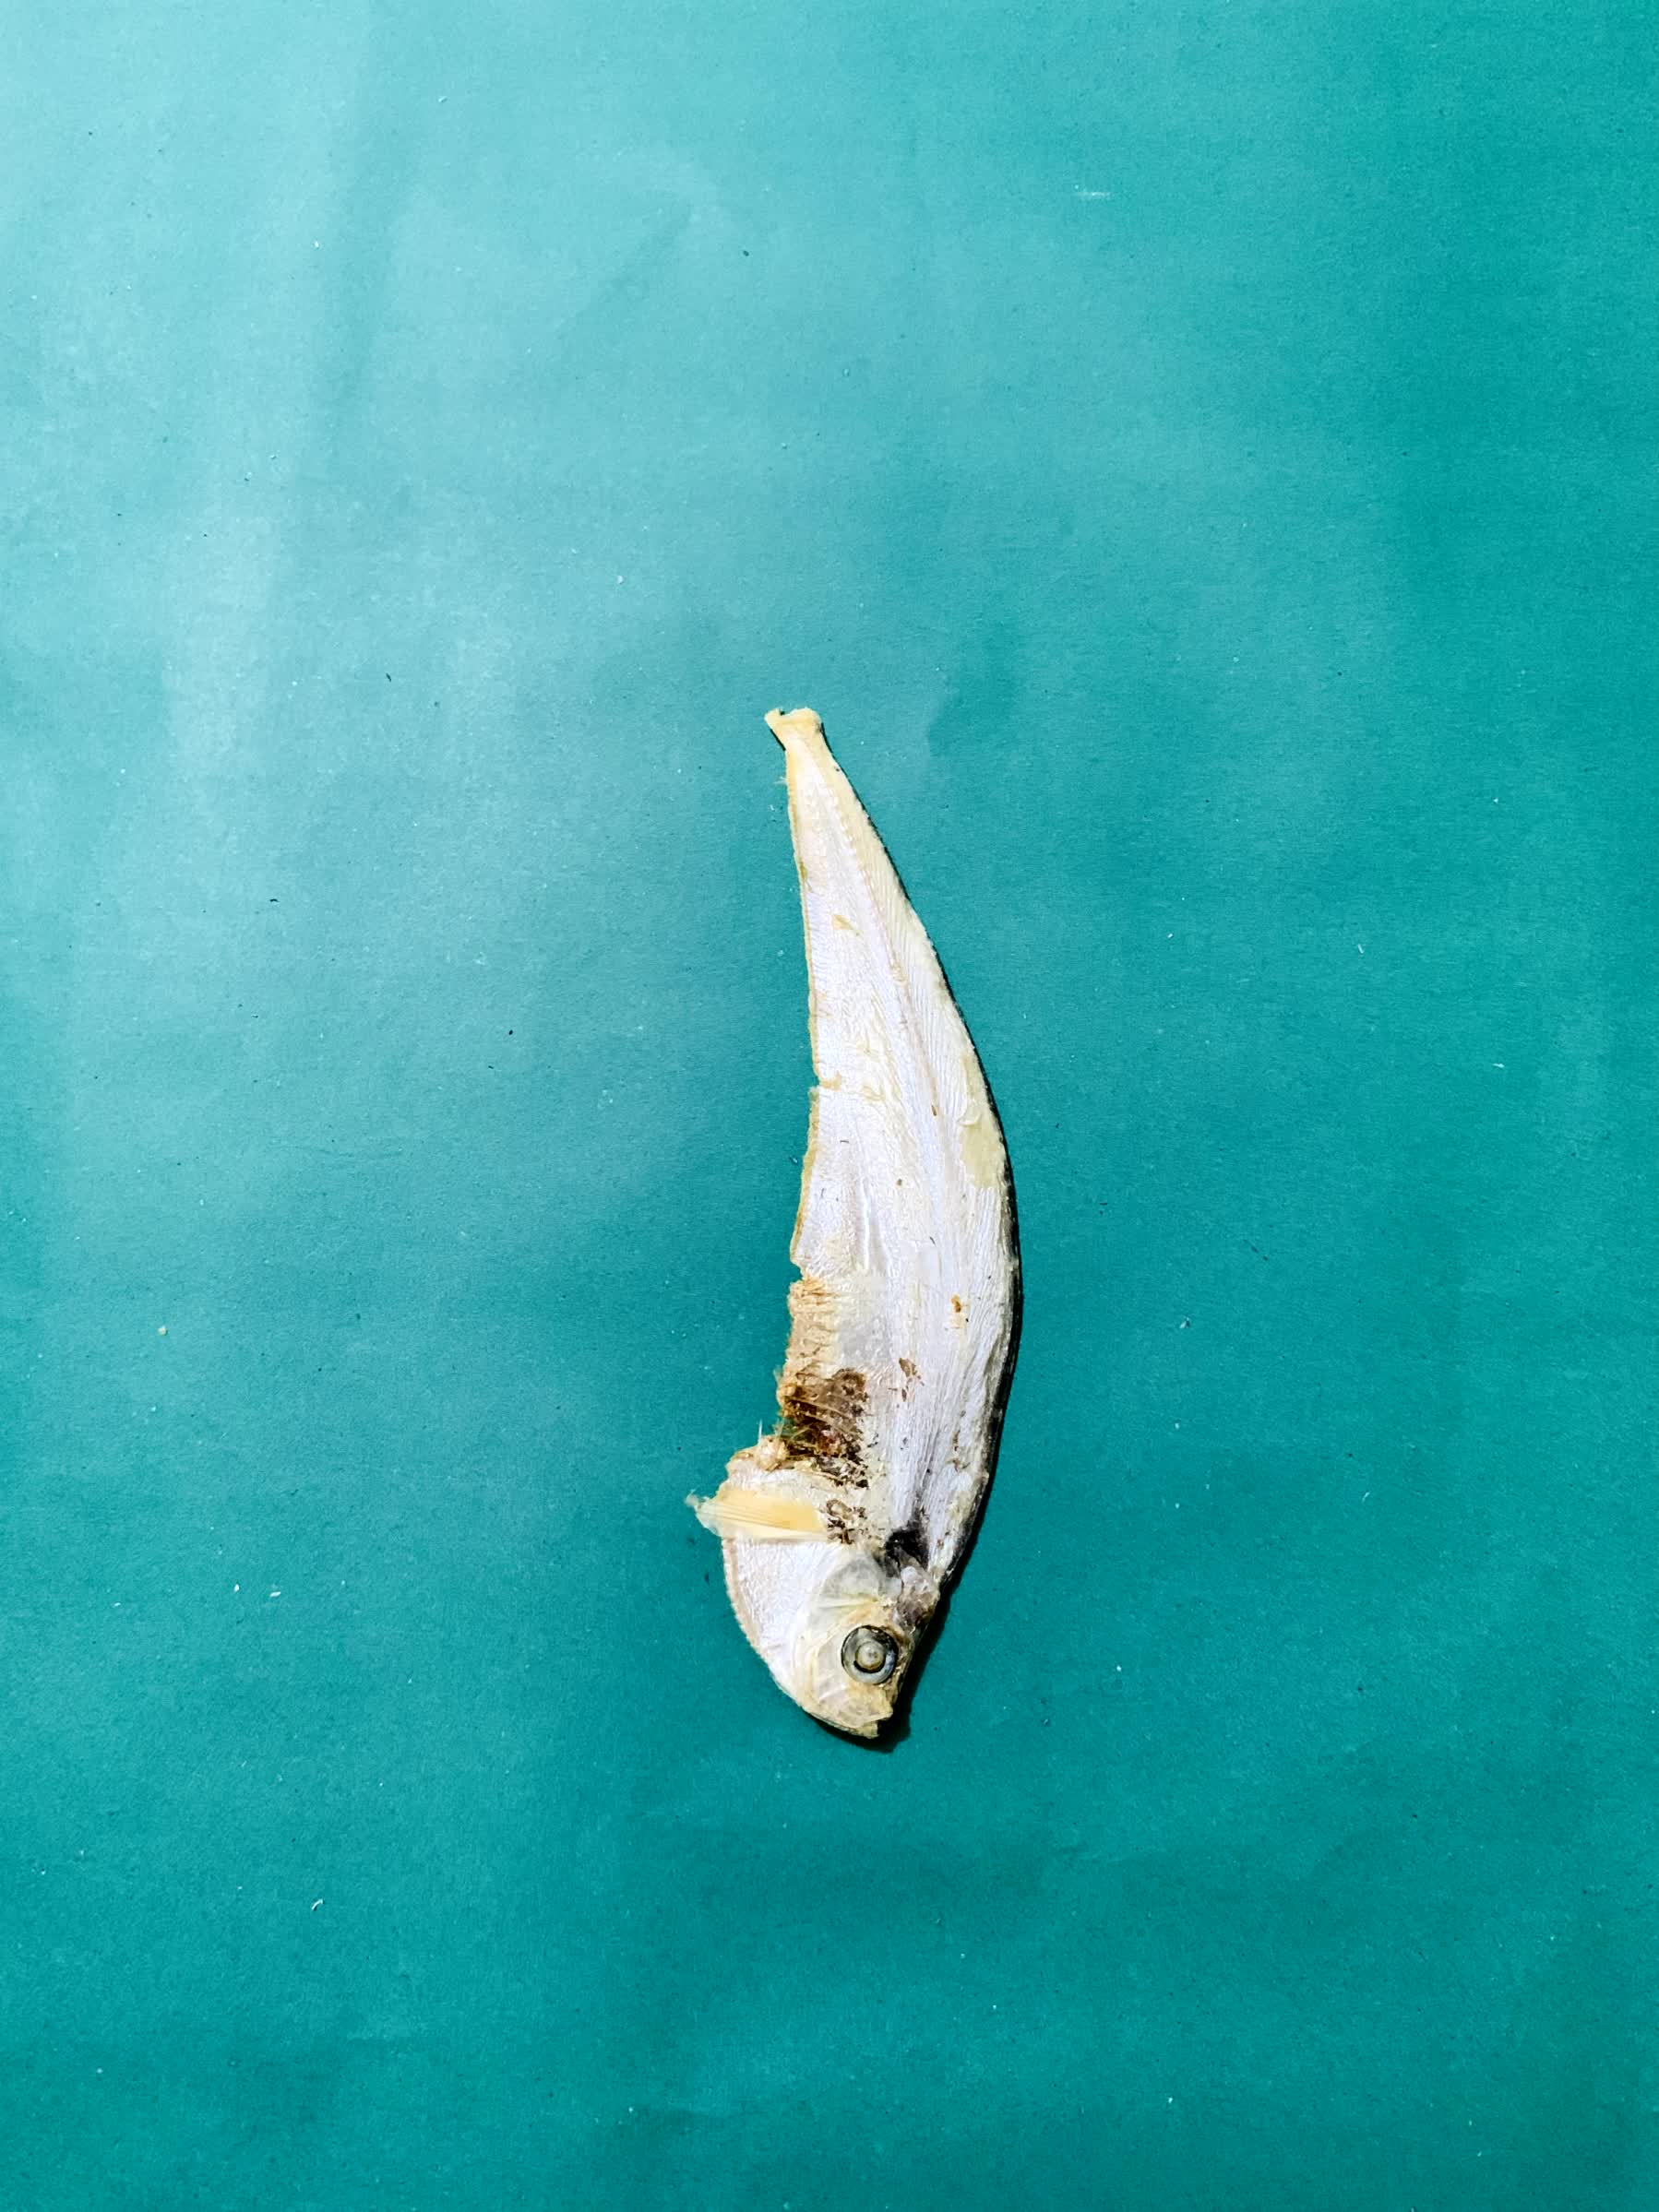
Species: Shukna Feuwa